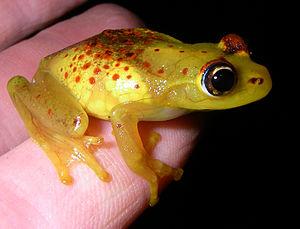
Les amphibiens de Madagascar sont représentés exclusivement par des espèces de l'ordre des anoures.
La faune de Madagascar, tout comme sa flore, est très riche. En effet celle-ci présente entre 80 % et 90 % d'espèces endémiques. Cette notion d'endémisme bien qu'elle ne soit pas inexacte reste subjective, puisque dépendante du niveau taxonomique à partir duquel se positionne l'observateur et de la surface ou du milieu considéré. De nombreux taxons spécifiques ou génériques, sont strictement endémiques à Madagascar, mais aussi, plus rarement au niveau de la famille et atteignent donc des taux d'endémisme proche ou égaux de 100 %.
Boophis bottae est une espèce d'amphibiens de la famille des Mantellidae.